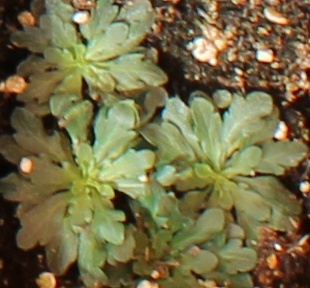
Label: Horseweed